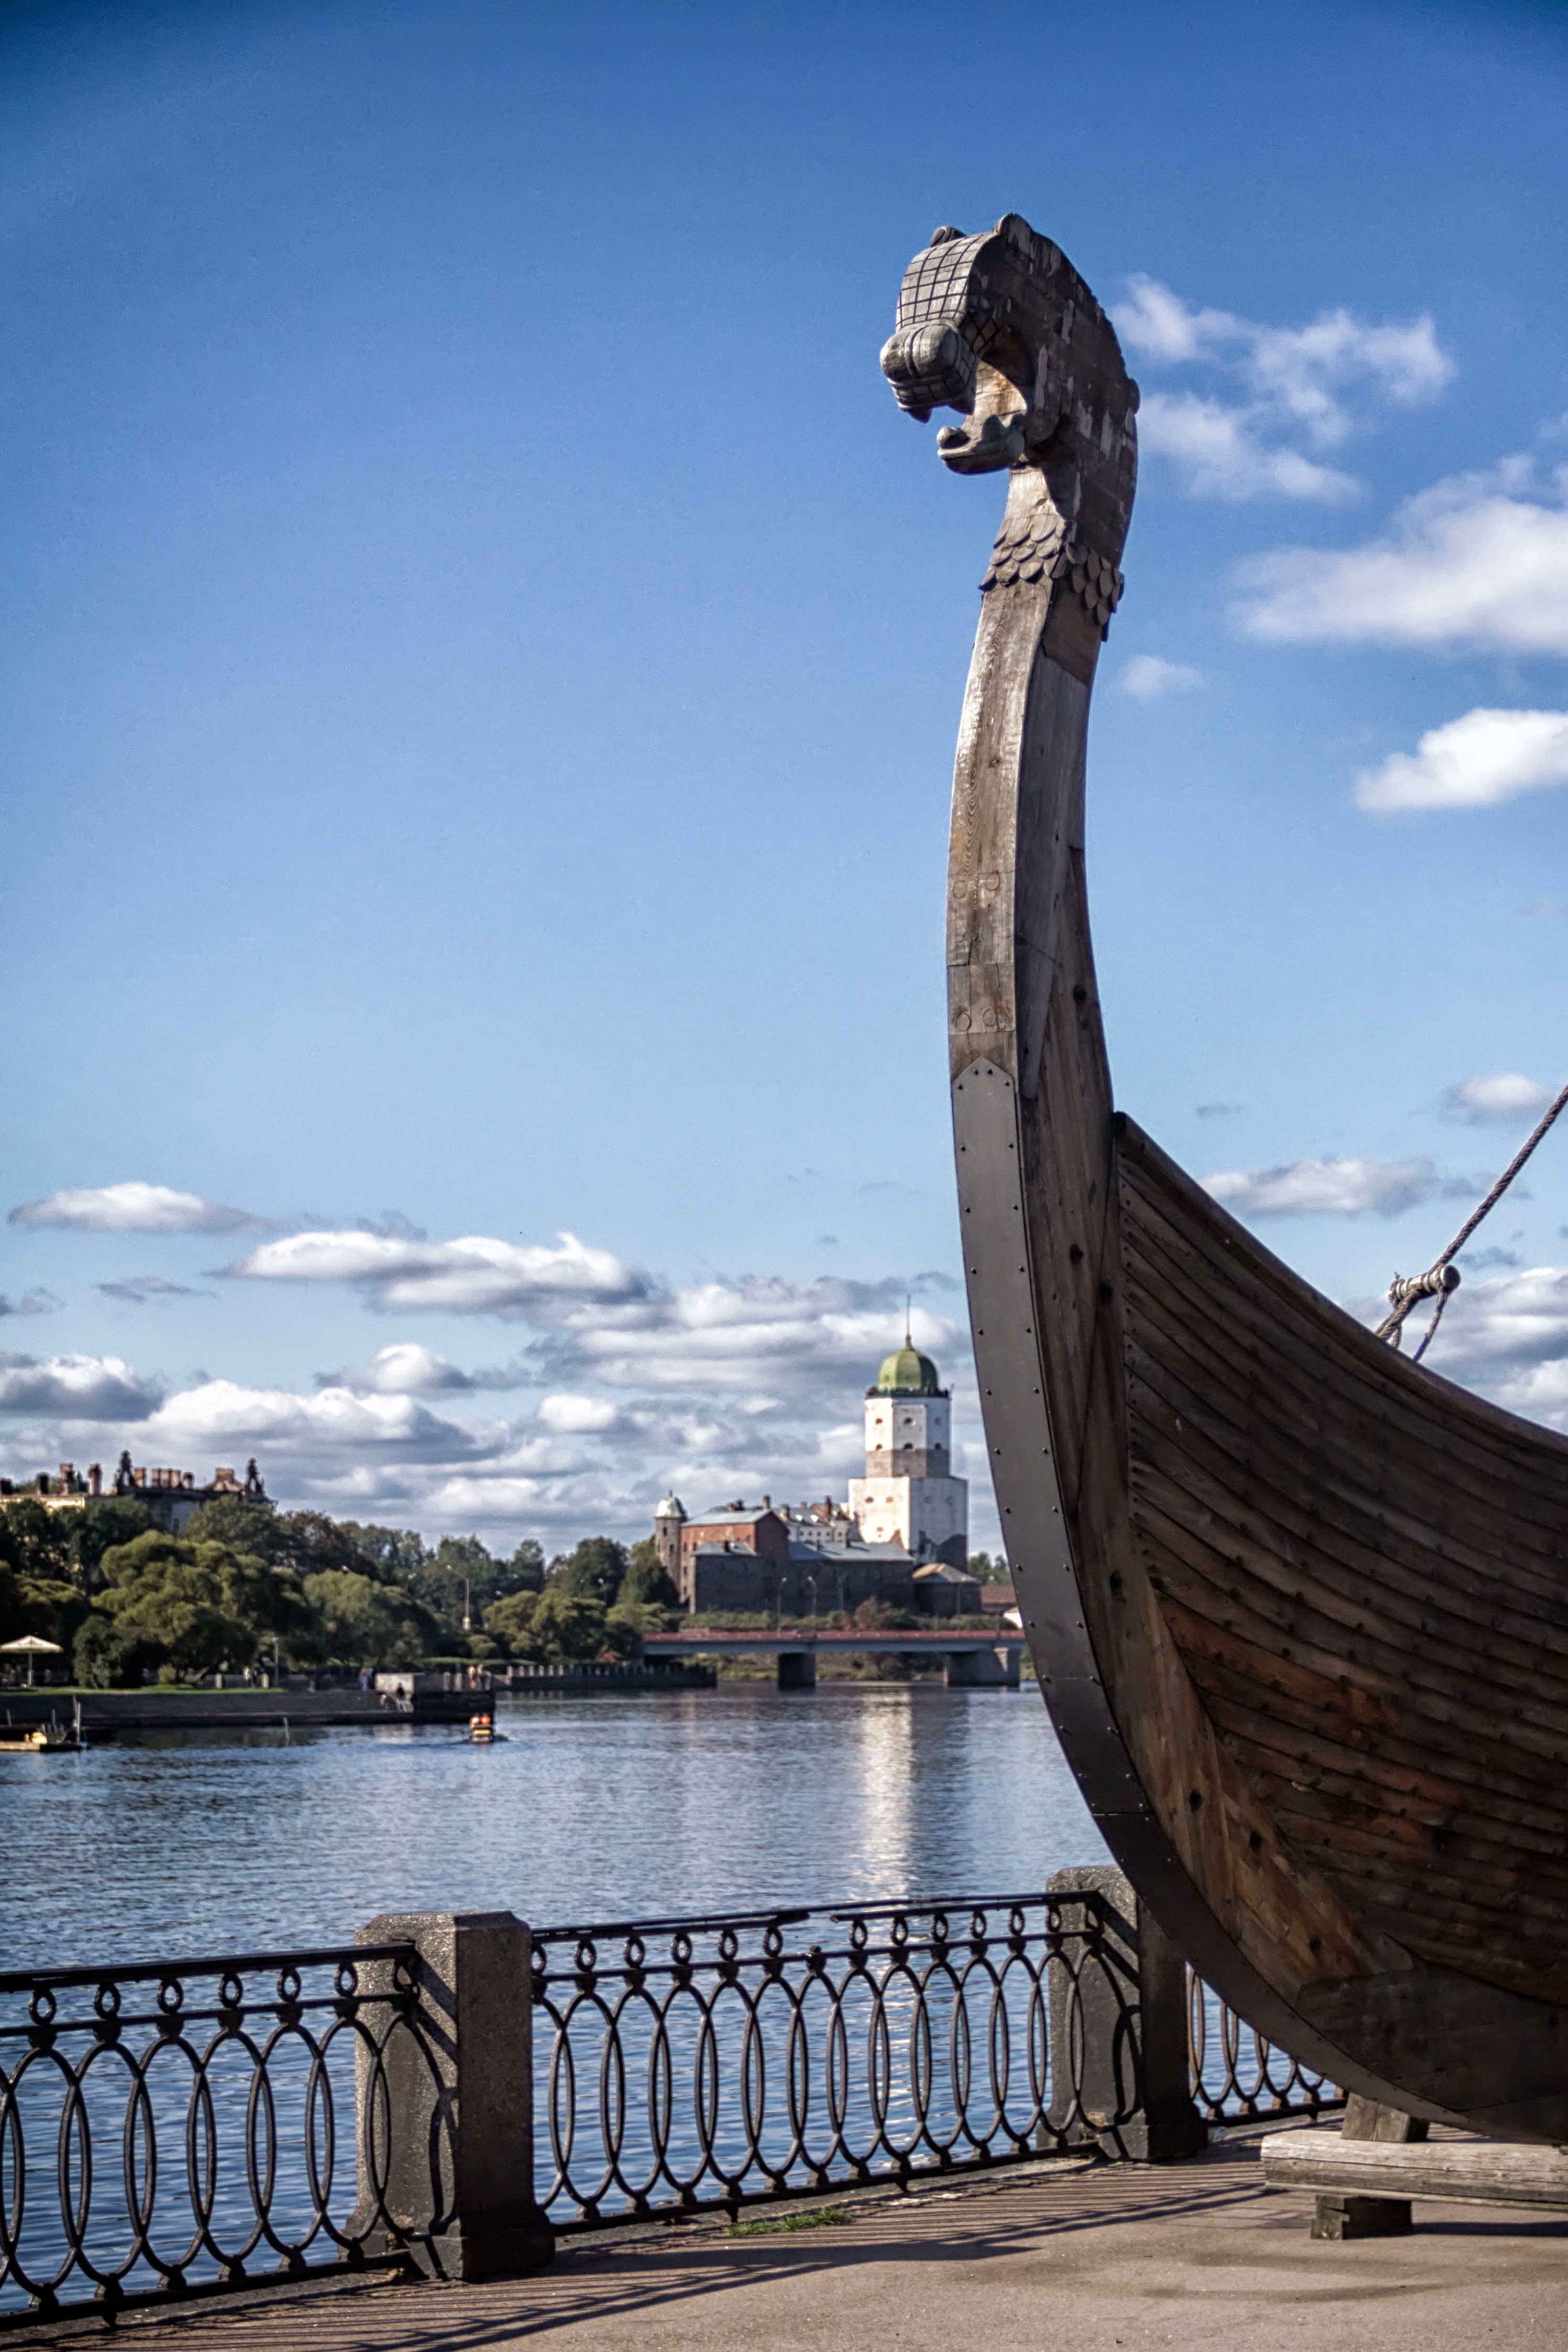
sea, water, boat, reflection, vehicle, blue, quay, vyborg, staryjgorod